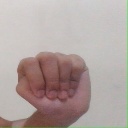
अक्षर: ठ